Polonia Bytom

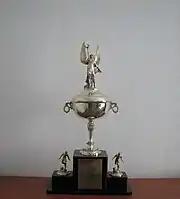
American Challenge Cup won by Polonia in 1965

In June 2007 Polonia Bytom, after many years, returned to the Polish Ekstraklasa. However, in 2011, the club was relegated to the I liga after finishing bottom of the table with just six wins all season.